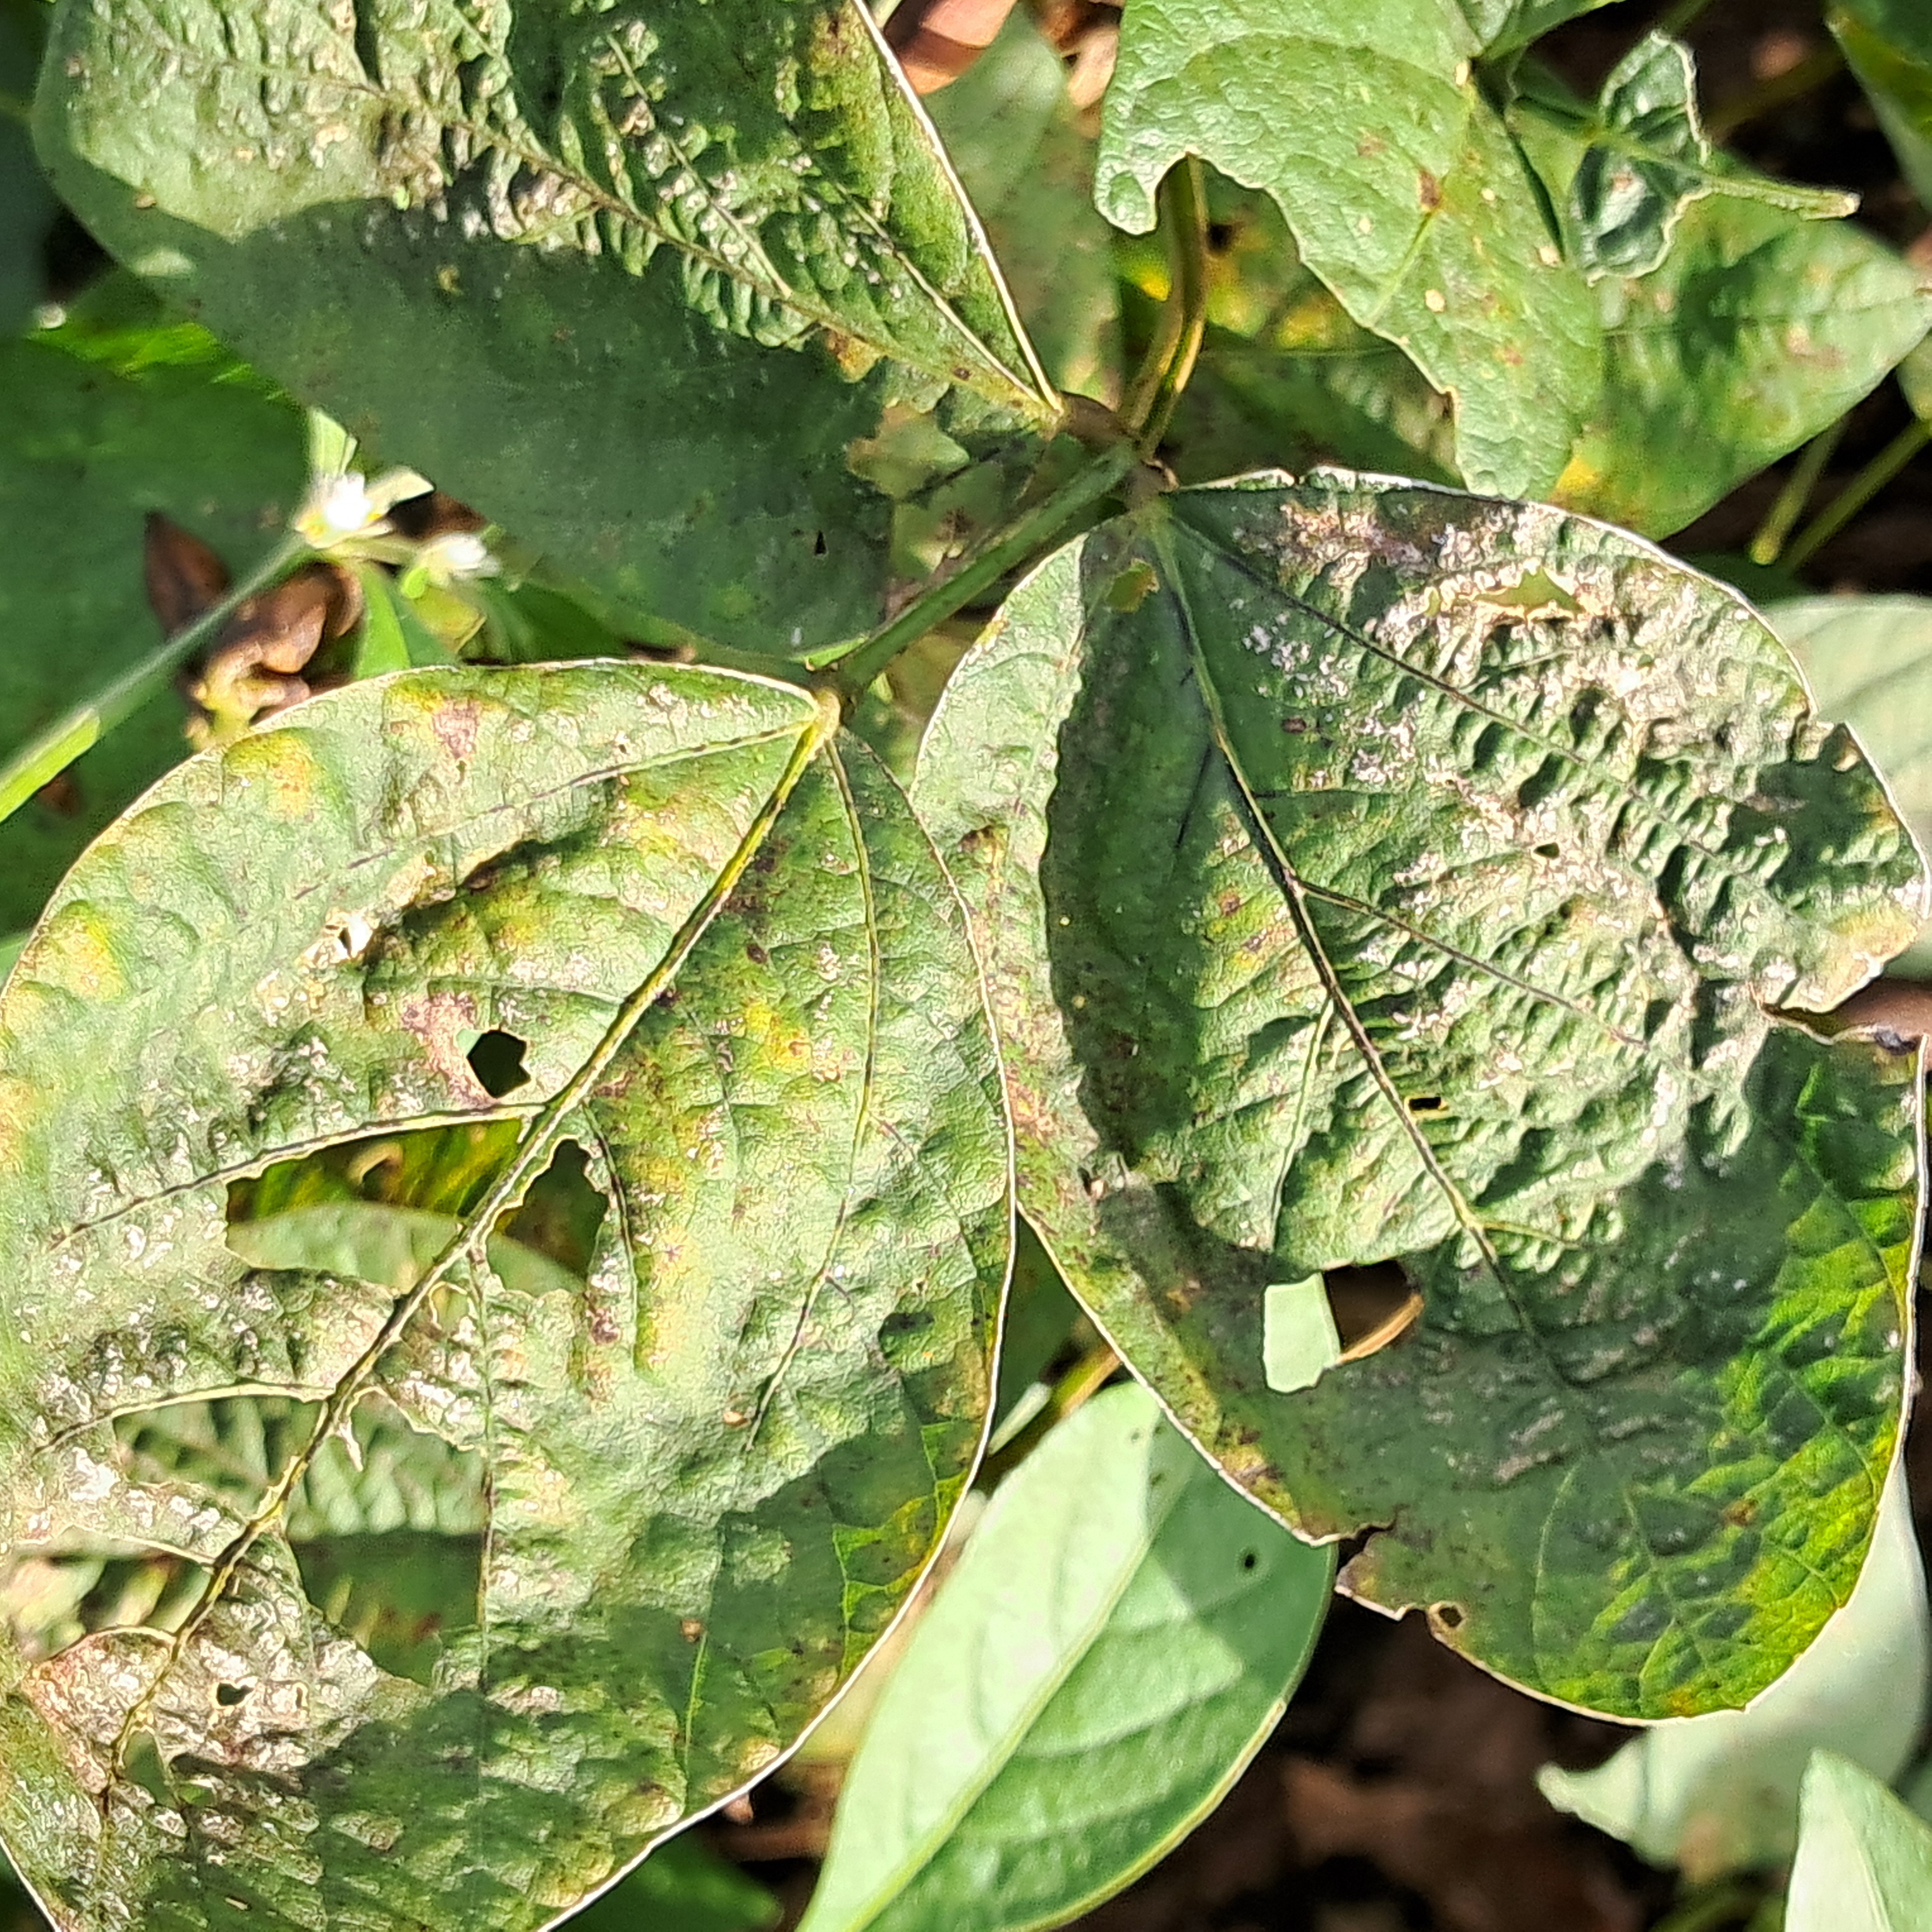
Label: Mosaic